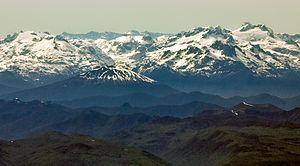
L'Hornopirén est un volcan du Chili qui se présente sous la forme d'un stratovolcan conique aux pentes régulières culminant à 1 572 mètres d'altitude. Son nom provient de l'accolement du terme espagnol : horno qui signifie en français « four » et du terme mapudungun pirén qui signifie « neige » ; Hornopirén signifie littéralement « four enneigé ». Ce toponyme s'explique en raison de sa nature volcanique et de son sommet dénudé couvert de neige en hiver. Sa dernière éruption se serait produite en 1835.
L'Apagado, aussi appelé Hualiaque, est un volcan du Chili constitué d'un cône pyroclastique peu élevé couronné par un cratère.